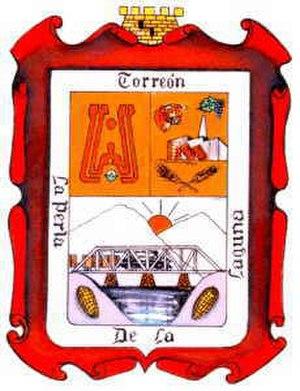
Torreón est l'une des municipalités de Coahuila de Zaragoza, un État du nord-est du Mexique. La ville de Torreón est le siège de la municipalité. La municipalité couvre une superficie de 1947,7 km².